Dunstan Mountains

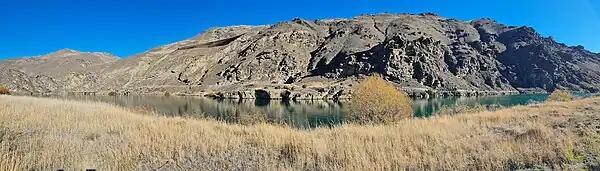
Cairnmuir Mountains from Lake Dunstan, Central Otago. The earthworks and terraces of the Cairnmuir Landslip is visible in the upper centre-left of the photo, while the Cairnmuir tunnel used to drain groundwater from the basal shear zone is visible in the centre of the photo, several metres above lake level.

The Dunstan Mountains was named in 1857 by the Chief Surveyor of the Otago Province, John Turnbull Thomson and his assistant Alexander Garvie. The origin of the name Dunstan, as used in Central Otago, is uncertain, but thought to originate either from Dunstanburgh Castle in Northumberland, England, or as a reference to Dunstan, the patron saint of goldsmiths.